Electronic flight instrument system

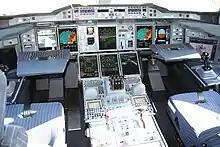
EFIS on an Airbus A380

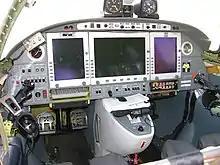
EFIS on an Eclipse 500

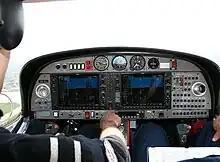
Garmin G1000 on a Diamond DA42

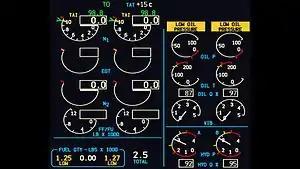
A 737NG EICAS after landing, showing outside air temperature, N1 RPM, exhaust gas temperature, N2 RPM, fuel flow, fuel used, fuel in the tanks, oil pressure, oil temperature, oil quantity, engine vibration, hydraulic pressure and hydraulic quantity

In aviation, an electronic flight instrument system (EFIS) is a flight instrument display system in an aircraft cockpit that displays flight data electronically rather than electromechanically. An EFIS normally consists of a primary flight display (PFD), multi-function display (MFD), and an engine indicating and crew alerting system (EICAS) display. Early EFIS models used cathode-ray tube (CRT) displays, but liquid crystal displays (LCD) are now more common. The complex electromechanical attitude director indicator (ADI) and horizontal situation indicator (HSI) were the first candidates for replacement by EFIS. Now, however, few flight deck instruments cannot be replaced by an electronic display.